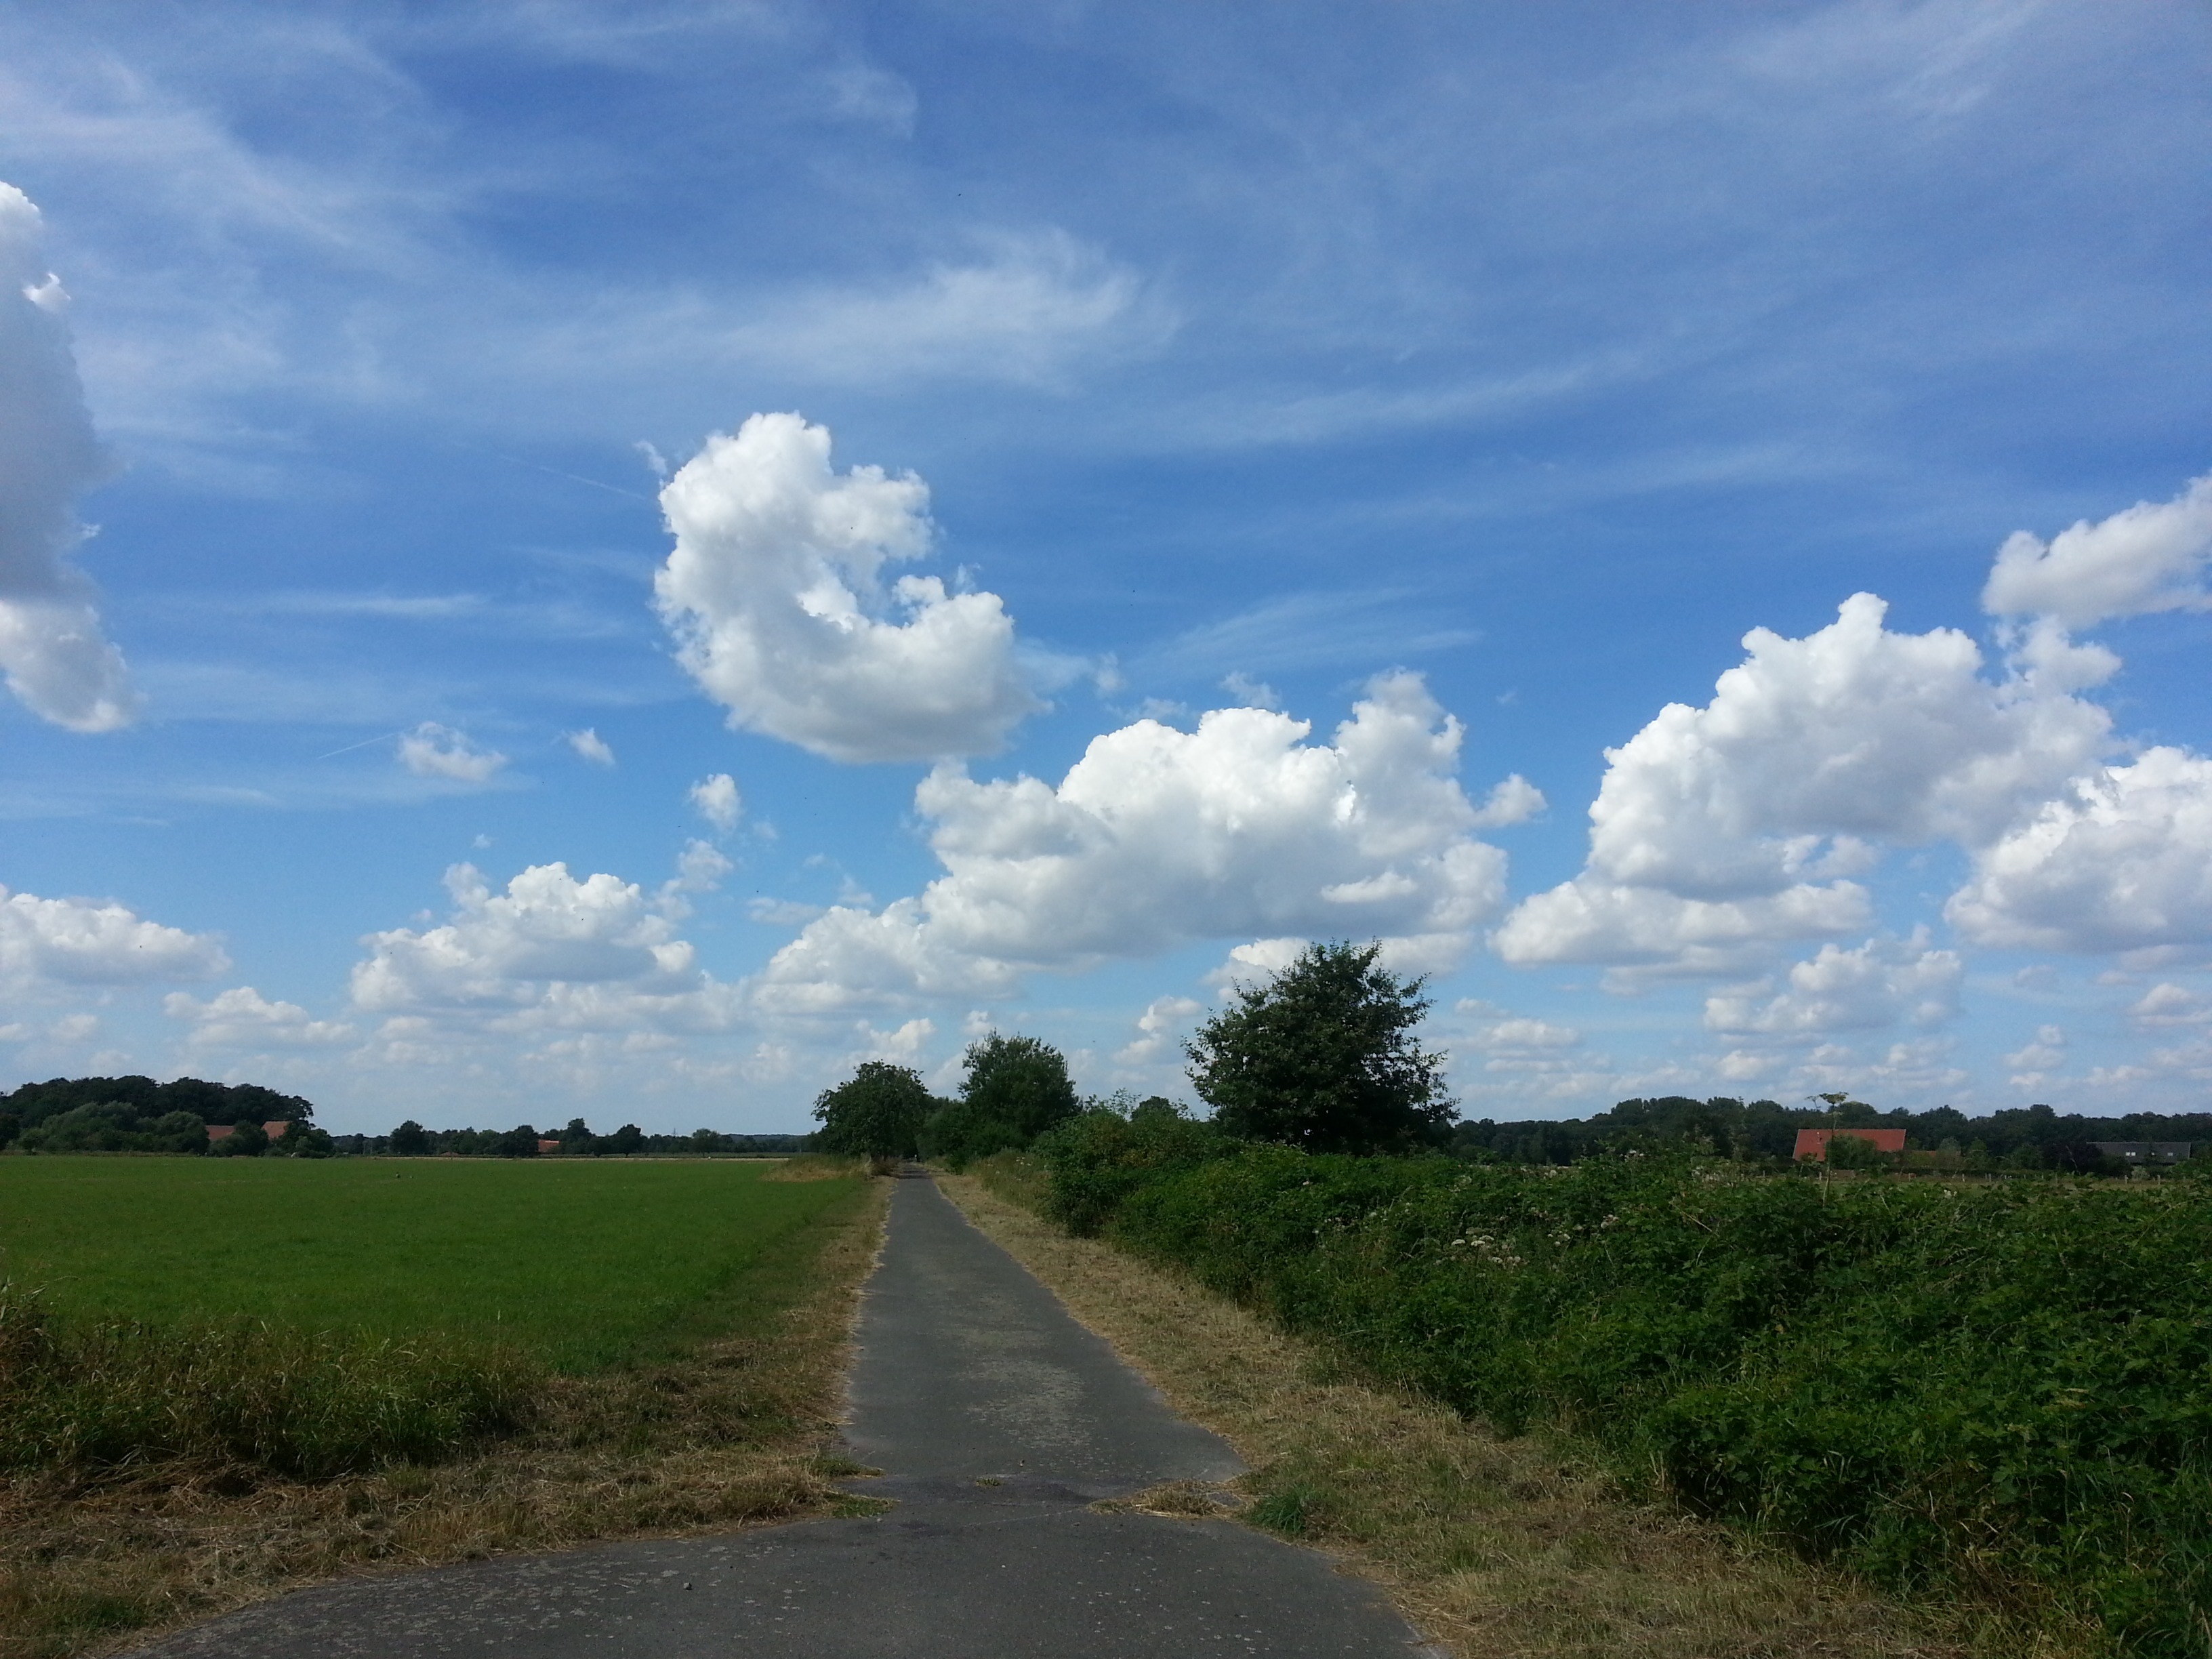
landscape, grass, horizon, cloud, sky, road, field, meadow, prairie, hill, highway, asphalt, dirt road, cumulus, soil, rest, agriculture, lane, plain, road trip, clouds, grassland, infrastructure, plateau, away, ecosystem, steppe, westfalen, rural area, rieselfelder, munster, meteorological phenomenon, atmosphere of earth